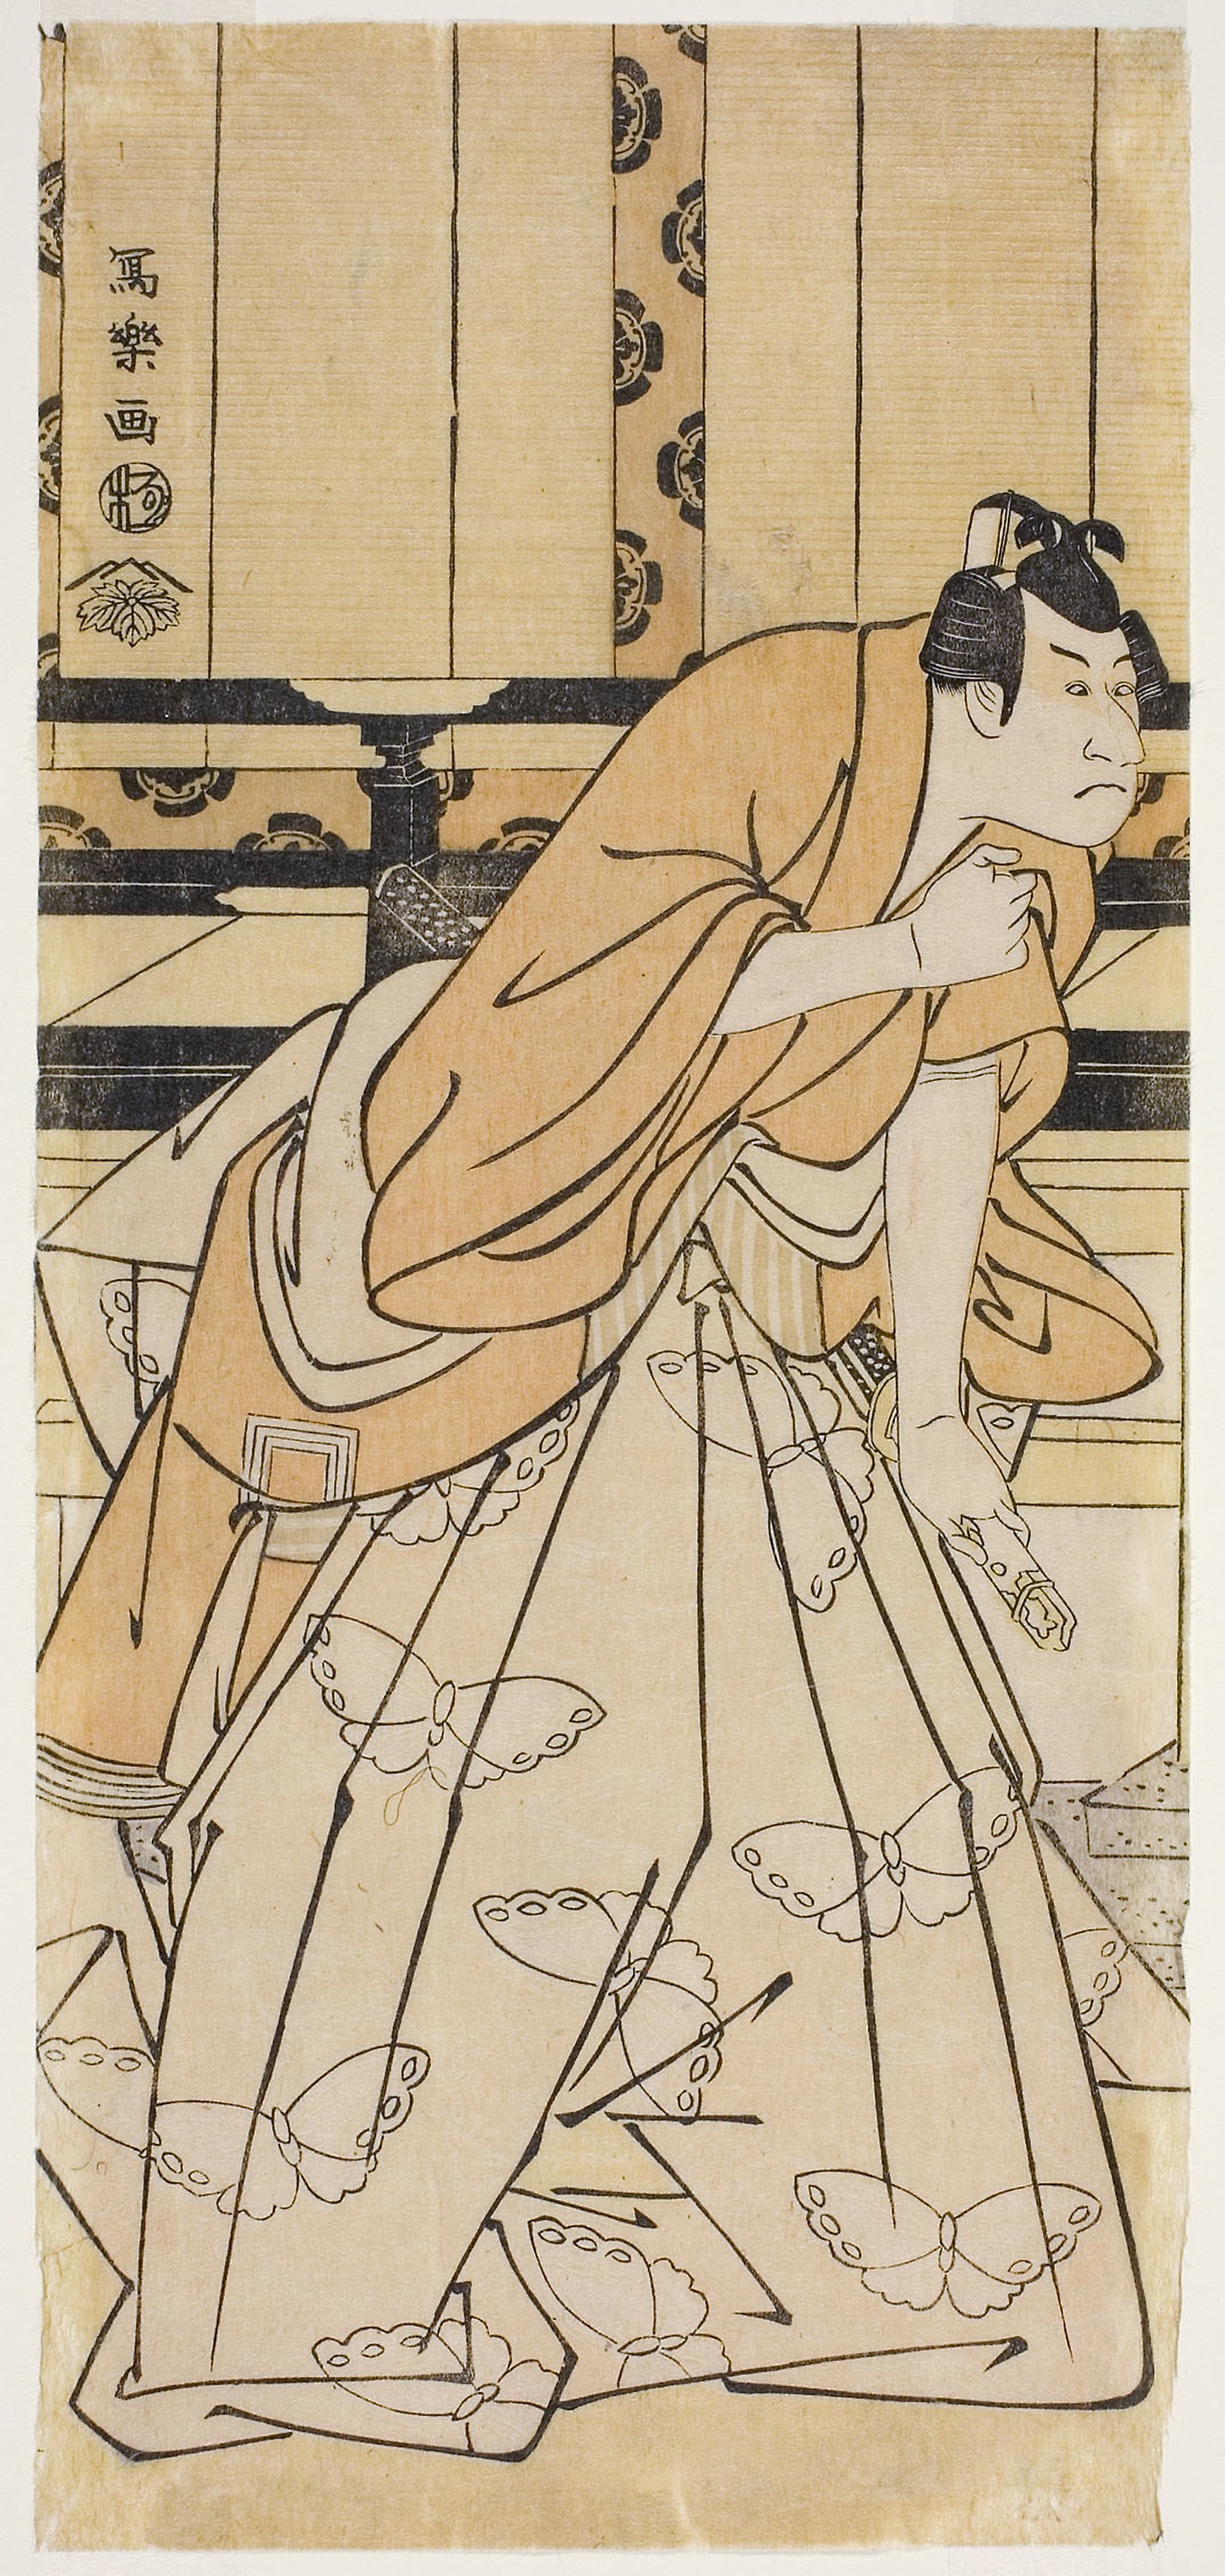
cartoon, illustration, art, pattern, design, drawing, line art, fictional character, style, fiction, costume design